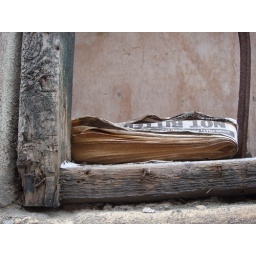
Old newspaper left in a boarded up window ledge in an abandoned warehouse in Jersey City, NJ.